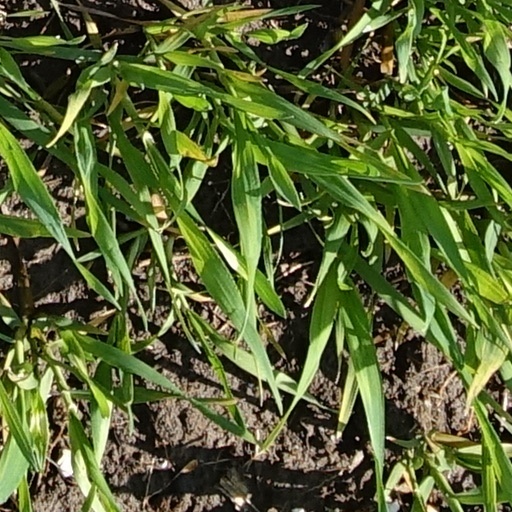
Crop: wheat